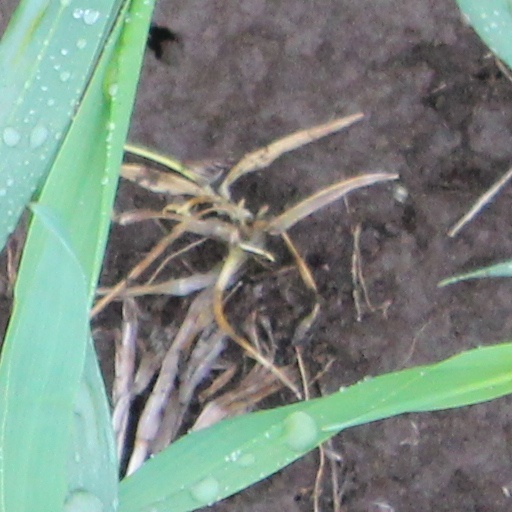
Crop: wheat